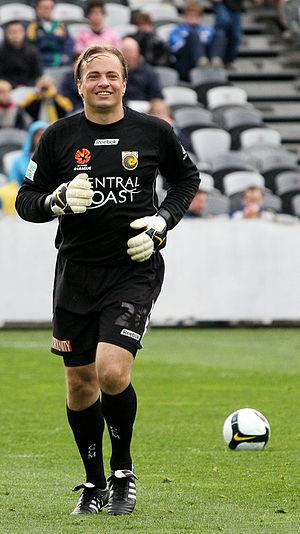
Mark Bosnich, né le 13 janvier 1972 à Sydney, est un footballeur international australien évoluant au poste de gardien de but.